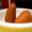
Label: pear